Francisco Antonio Zea

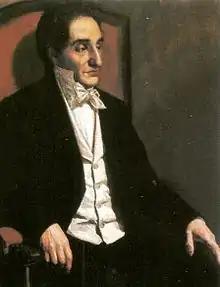
Portrait by Pedro Lovera, 1874

Juan Francisco Antonio Hilarión Zea Díaz (23 November 1766 – 28 November 1822) was a Neogranadine journalist, botanist, diplomat, politician, and statesman who served as Vice President of Colombia under then President Simón Bolívar. He was also Ambassador of Colombia to the United Kingdom where he tried in vain to gain recognition for the nascent nation of Colombia.